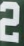
Number: 2